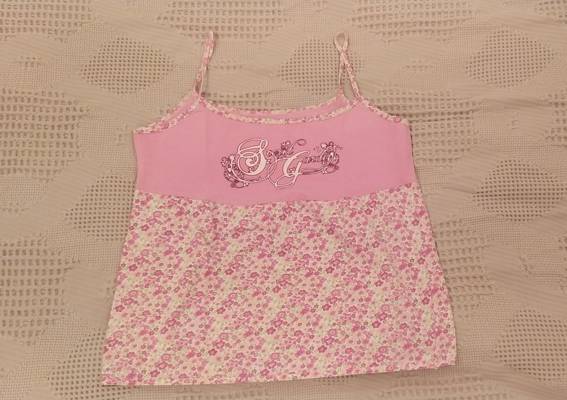
Waste category: clothes